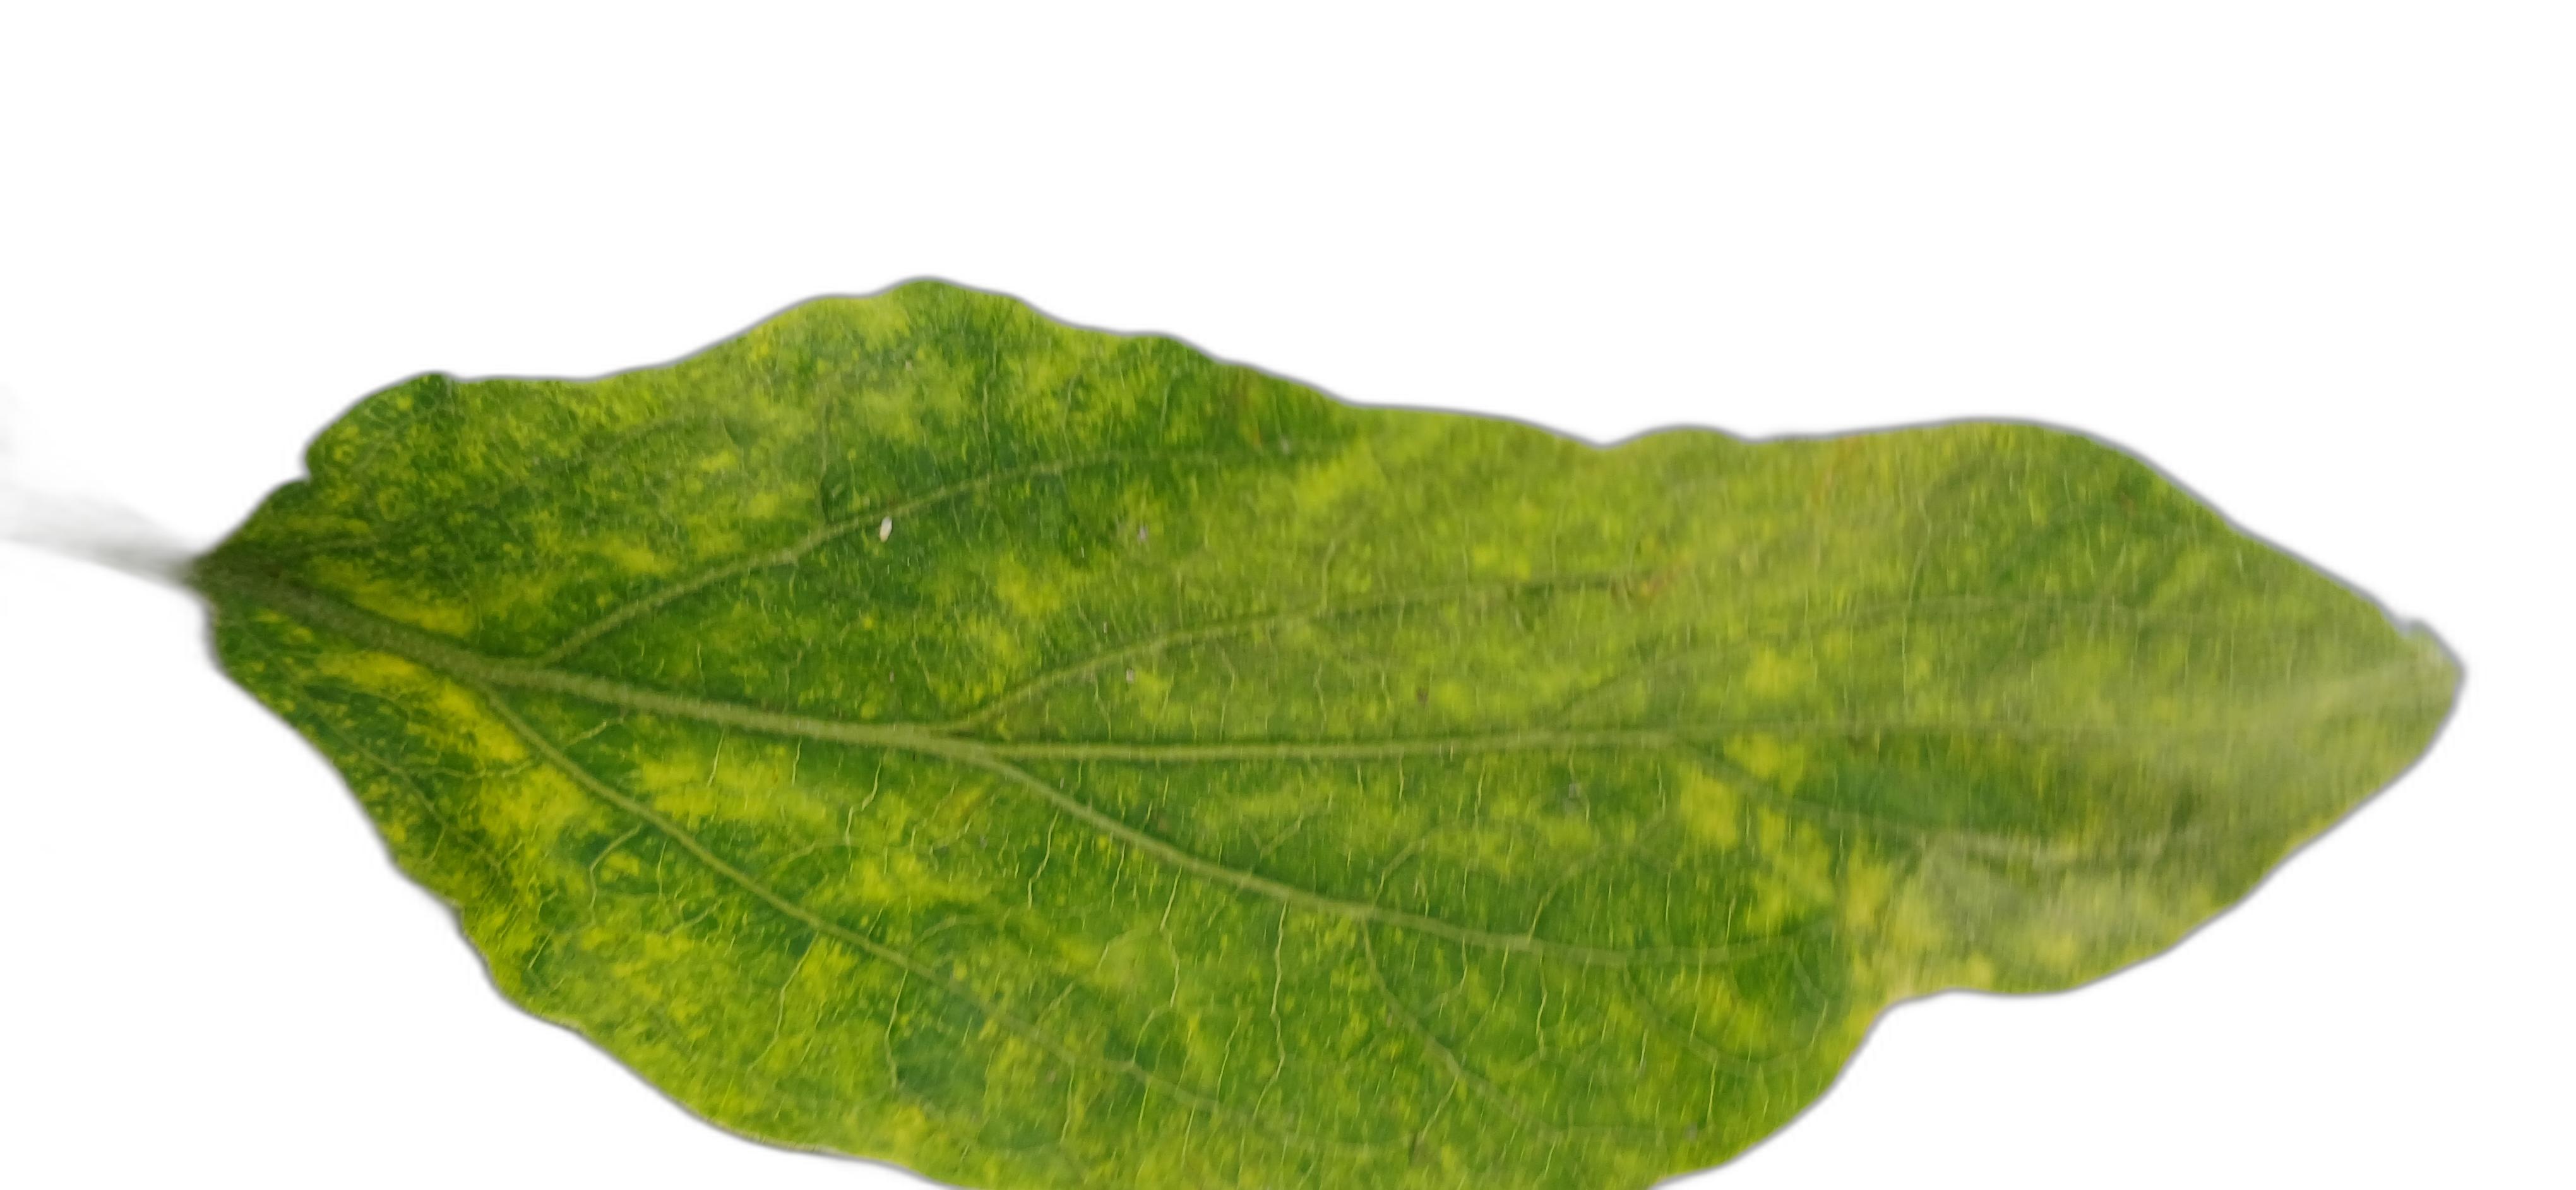
Label: Mosaic Virus Disease